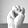
ASL letter: M